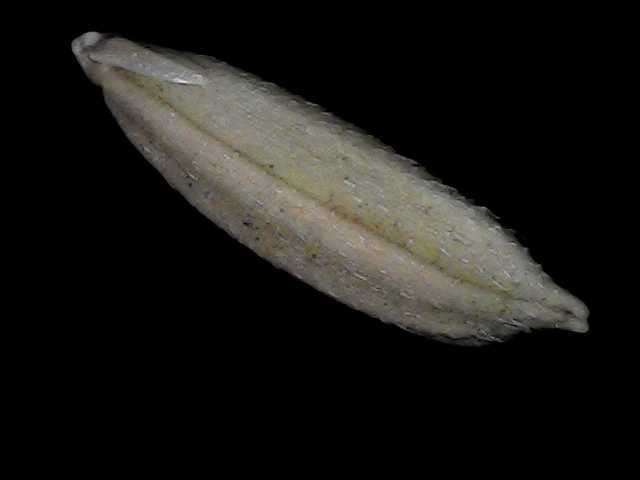
Rice variety: Bd79